David Anderson (bishop of Rupert's Land)

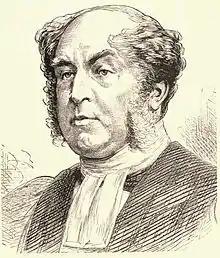
David Anderson

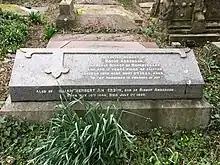
The grave of Anderson in Clifton, Bristol

David Anderson (10 February 1814 – 5 November 1885) was a Church of England priest and the first bishop of Rupert's Land, Canada.